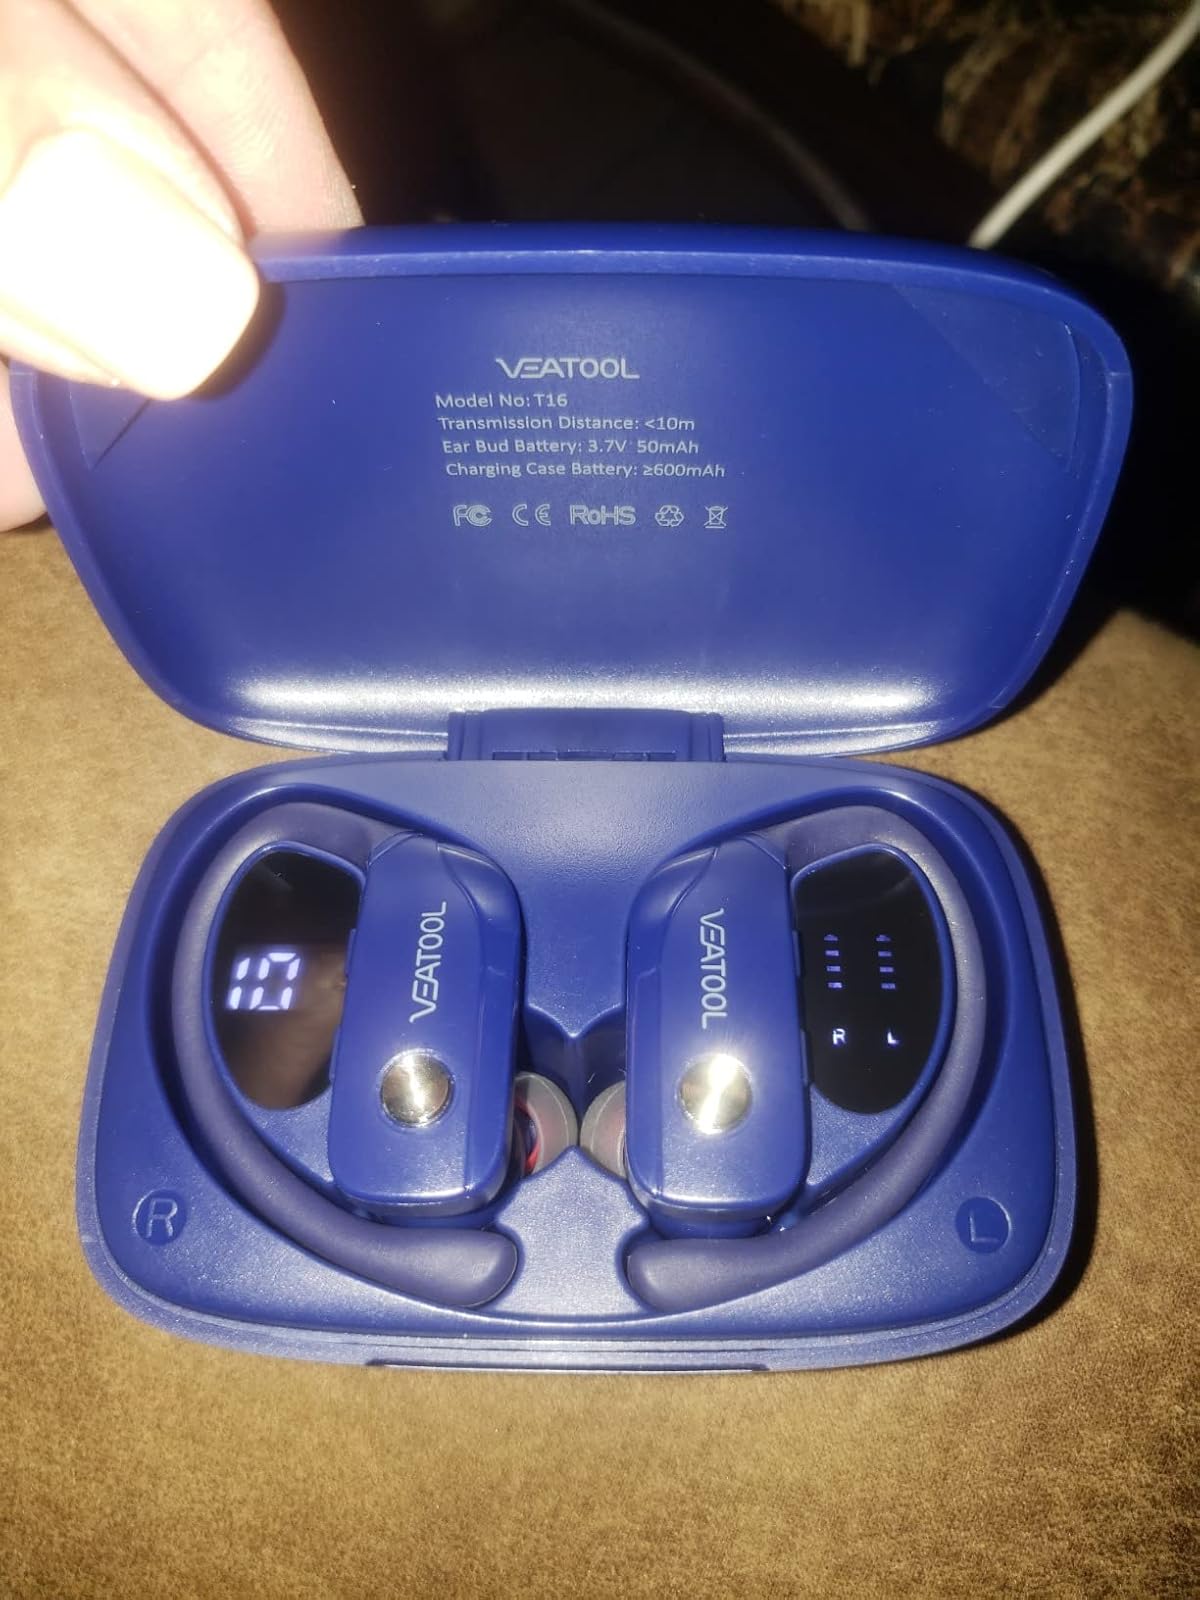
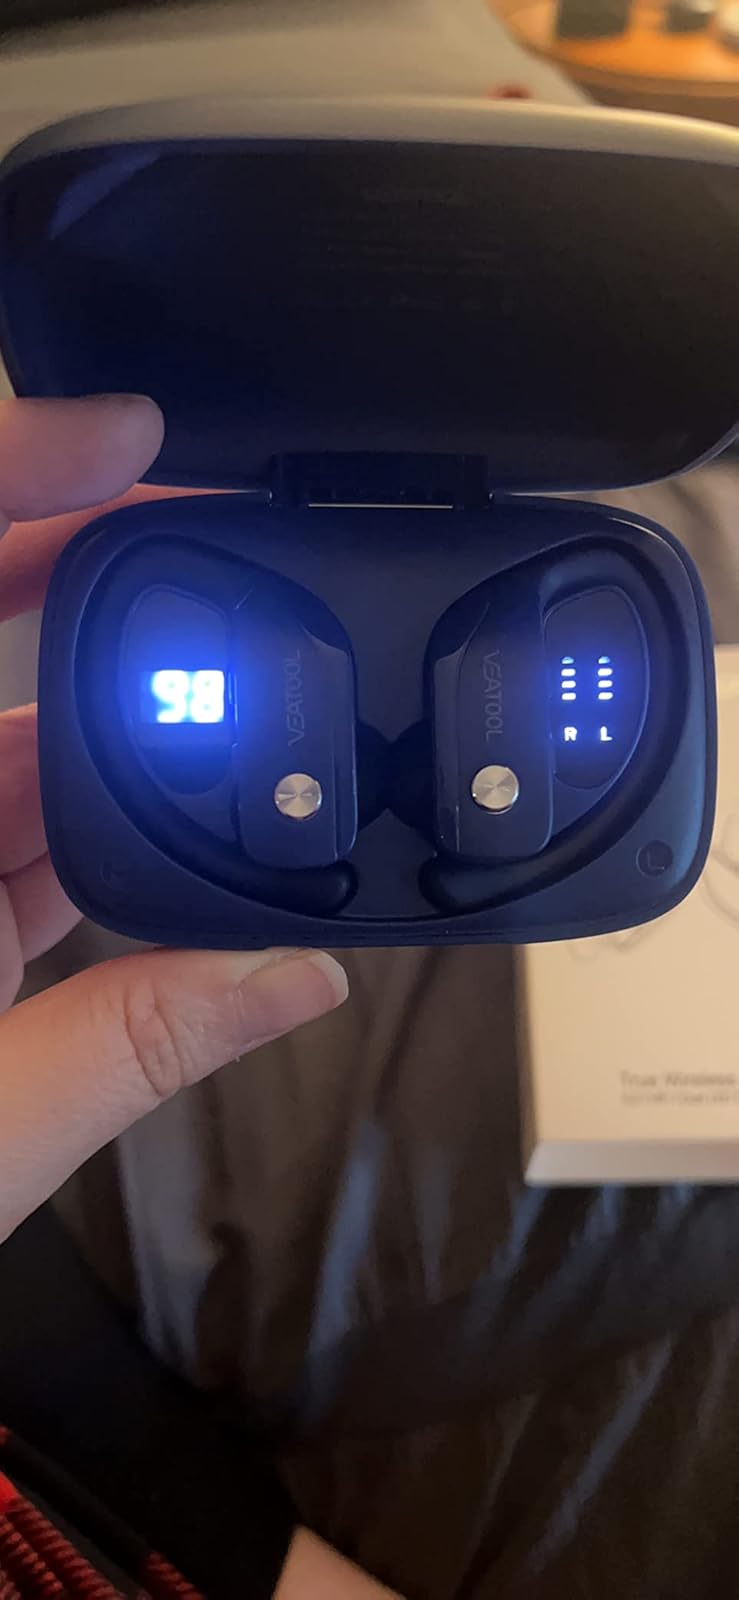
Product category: earbuds
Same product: yes